Johann August Natterer

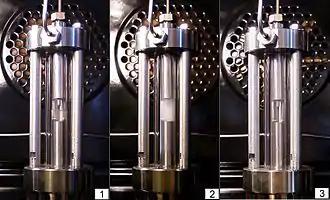
Left-to-right sequence of heating a mass of ethane in a constant volume. In the center panel, critical opalescence is seen.

In the mid-1840s, using a compressed air chamber pump invented by J. Schembor (1777–1851), he was the first scientist to produce liquid carbon dioxide in significant quantities. His name is associated with a sealed and constant volume vessel known as a "Natterer's tube". The glass tube can demonstrate the critical point of carbon dioxide (30.98 C, 72.8 atm), which is visible as critical opalescence and the disappearance of the meniscus.